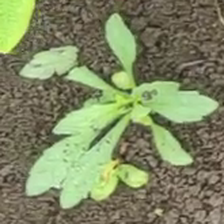
Weed species: Moti_dudhi(Euphorbia_geneculata_L)